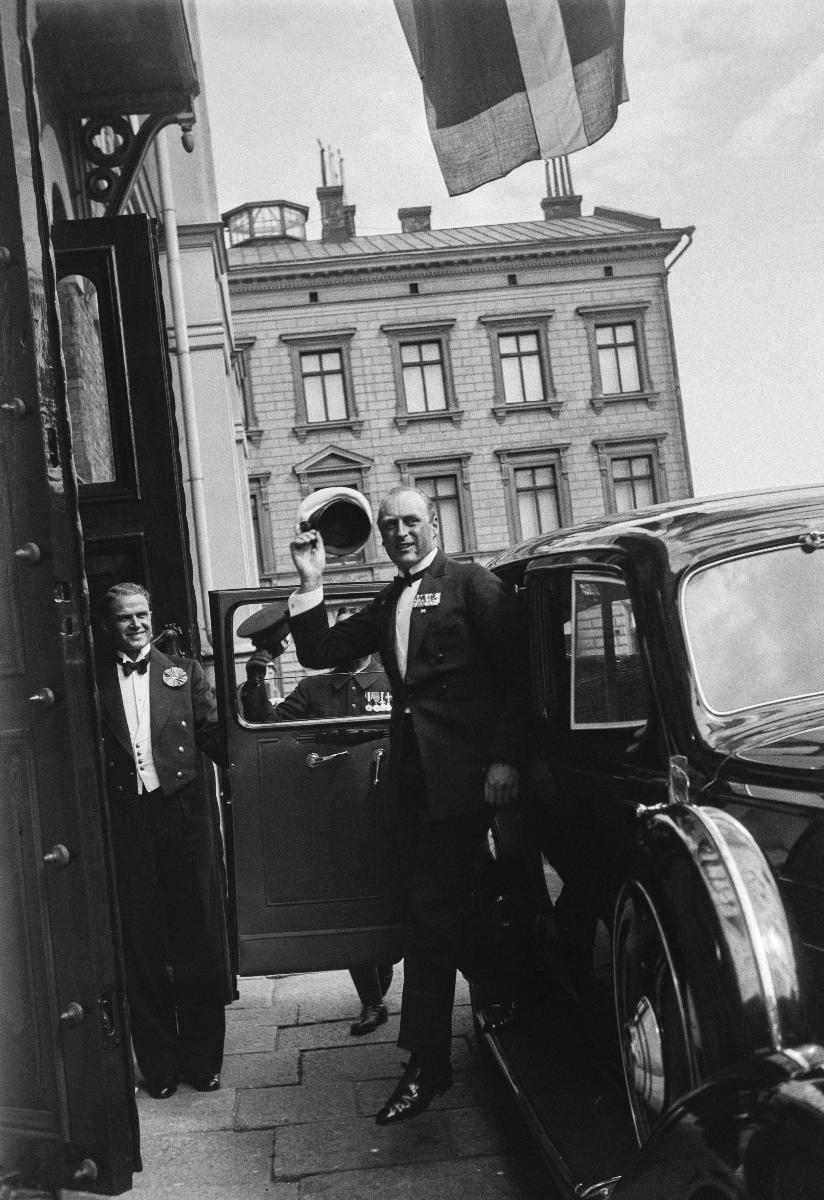
Nyländska Jaktklubben NJK:n 75-vuotisjuhla ja juhlaregatta
Nyländska Jaktklubben NJK:s 75-årsjubileum och festregatta; 75th Anniversary Jubilee and Jubilee regatta of Nyländska Jaktklubben NJK
sisällön kuvaus: Nyländska Jaktklubben NJK:n 75-vuotisjuhla ja juhlaregatta 1936. Juhlatilaisuus Ritarihuoneella Helsingissä 10.7.1936. Norjan kruununprinssi Olav saapuu Ritarihuoneelle. content description: 75th Anniversary Jubilee and Jubilee regatta of Nyländska Jaktklubben NJK 1936. Festive celebrations at the Finnish House of Nobility in Helsinki 10.7.1936. Crown Prince Olav arrives at the House of Nobility. innehållsbeskrivning: Nyländska Jaktklubben NJK:s 75-årsjubileum och festregatta 1936. Festligheter på Riddarhuset i Helsingfors 10.7.1936. Kronprins Olav anländer till Riddarhuset.
Kuvaaja: Sundström, Hugo, kuvaaja
Vuosi: 1936
Paikka: Suomi, Uusimaa, Helsinki
Aiheet: purjehdus; pursiseurat; juhlat; kuninkaalliset; Norja; HBL; Norjan kruununprinssiparin virallinen vierailu Suomeen; sailing; sailing clubs; celebrations; yacht clubs; jubilee; royalties; Norway; Norwegian Crownprince and Princess on official visit to Finland; royalty; segling; segelsällskap; fester; jubileum; fest; kungligheter; Norge; Norska kronprinsparets officiella besök i Finland